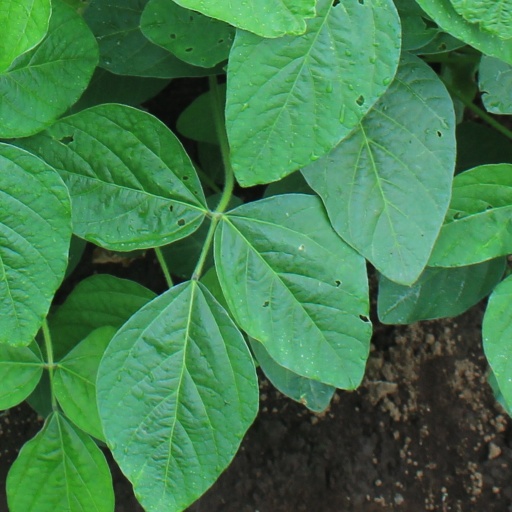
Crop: soybean